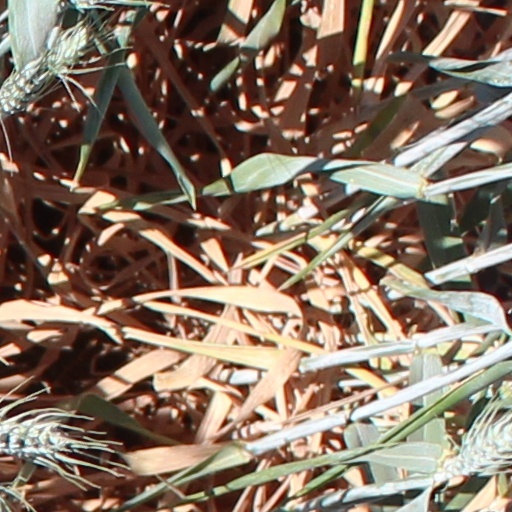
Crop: wheat